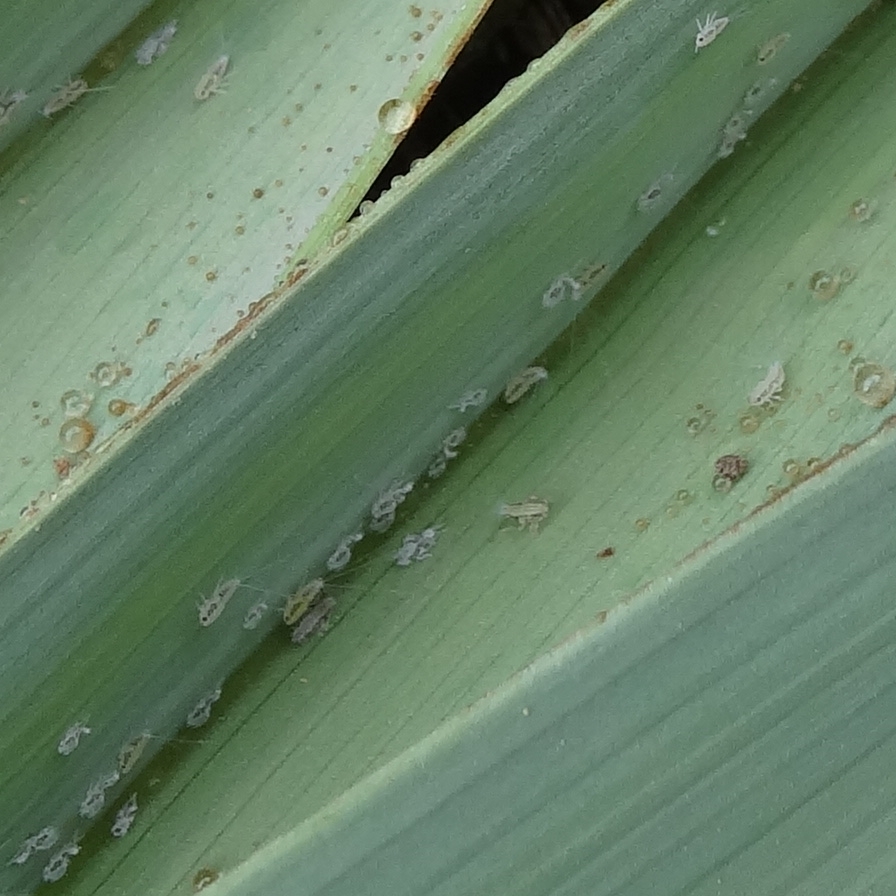
Label: Dubas